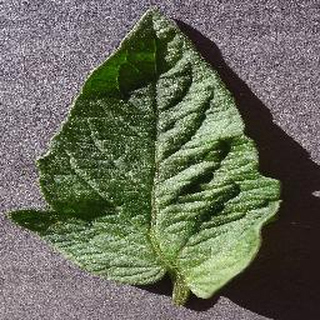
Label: healthy_tomato